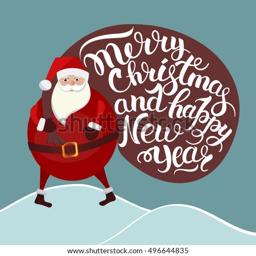
vector illustration of a card with film character carrying heavy bag with gifts , lettering with the words .